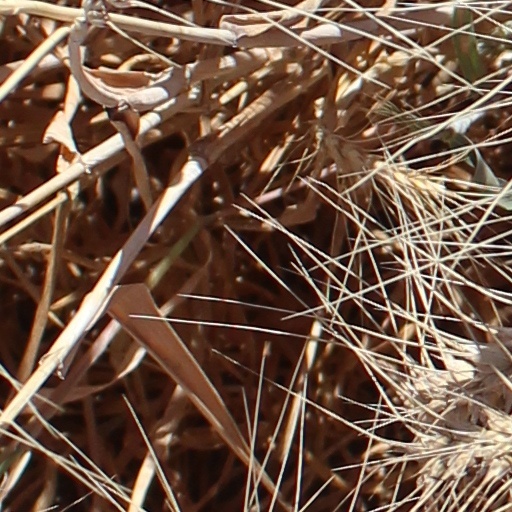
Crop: wheat